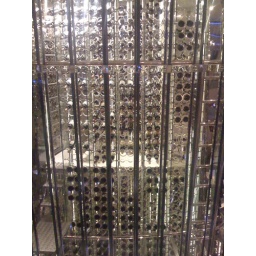
Wine tower in Grand Epernay main dining room